Everyday Black Man

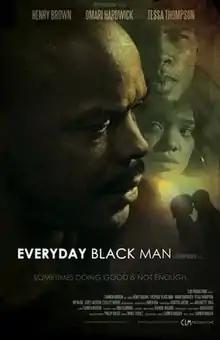
Film poster

Everyday Black Man is a 2010 film directed by Carmen Madden. It stars Henry Brown, C. Kelly Wright, Omari Hardwick and Tessa Thompson. It is a story about deception and a man's struggle to save his daughter.